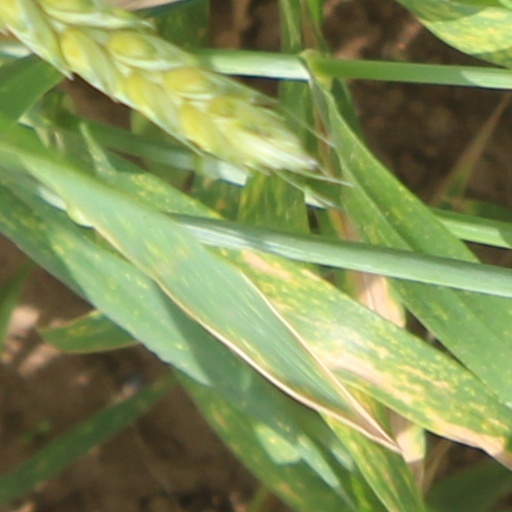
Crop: wheat